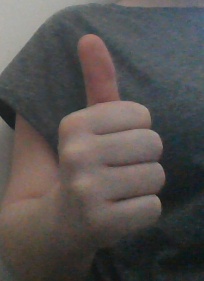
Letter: aleff